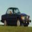
Label: automobile